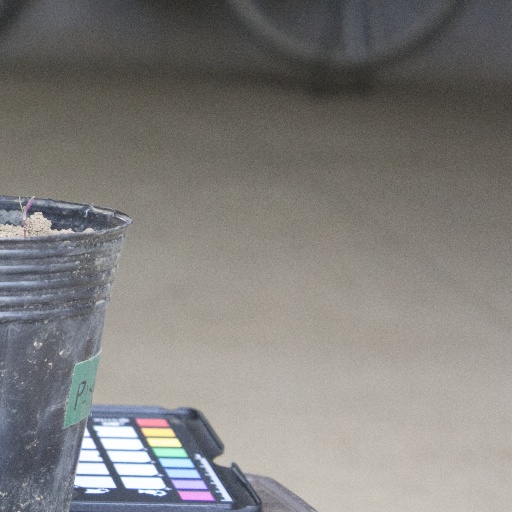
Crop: soybean